Grantland Rice

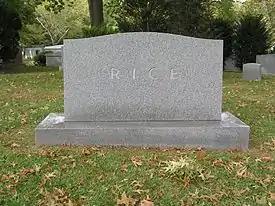
The grave of Grantland Rice in Woodlawn Cemetery

He is best known for being the successor to Walter Camp in the selection of College Football All-America Teams for beginning in 1925, and for being the writer who dubbed the great backfield of the 1924 Notre Dame Fighting Irish football team the "Four Horsemen" of Notre Dame. A Biblical reference to the Four Horsemen of the Apocalypse, this famous account was published in the "New York Herald Tribune" on October 18, describing the Notre Dame vs. Army game played at the Polo Grounds in New York City: